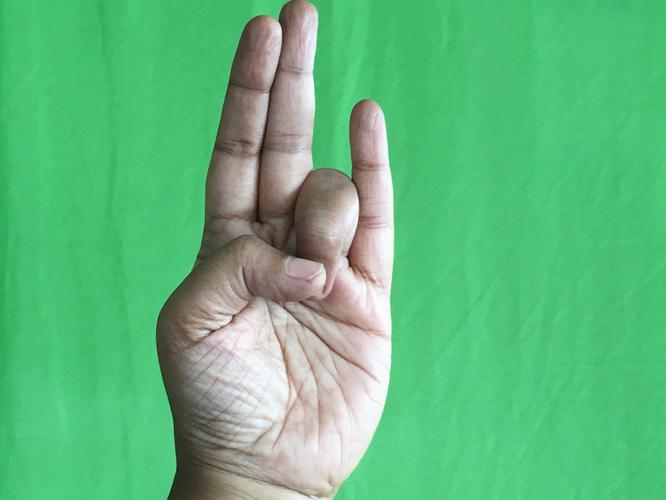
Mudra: Mayura
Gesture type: single_hand